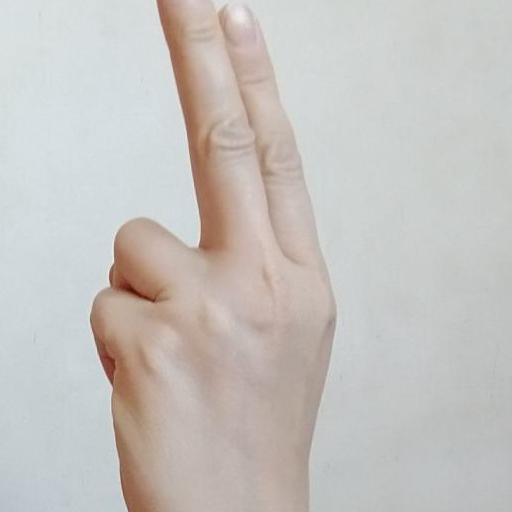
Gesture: two_up_inverted